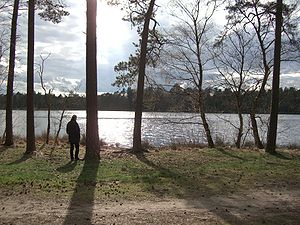
Kirchwalsede
Großer Bullensee der ligger i nordenden af kommunen
Kirchwalsede er en kommune med omkring 1.150 indbyggere i Samtgemeinde Bothel i den sydøstlige del af Landkreis Rotenburg, i den nordlige del af den tyske delstat Niedersachsen.